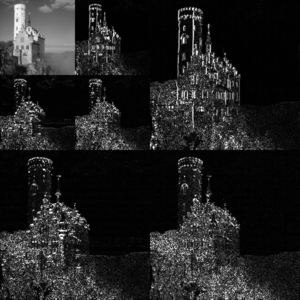
Wavelet-transformation
Et eksempel på en 2D diskret wavelet-transformation som anvendes i billedformatet JPEG2000. Gråtonerne er Wavelet-koefficienter.
Indenfor matematik er en wavelet-række en repræsentation af en kvadratisk integrabel funktion af en bestemt ortonormal række genereret af en wavelet. Denne artikel viser en formel, matematisk definition af en ortonormal wavelet og af den integrale wavelet-transformation også kaldet den integrale wavelet-afbildning.